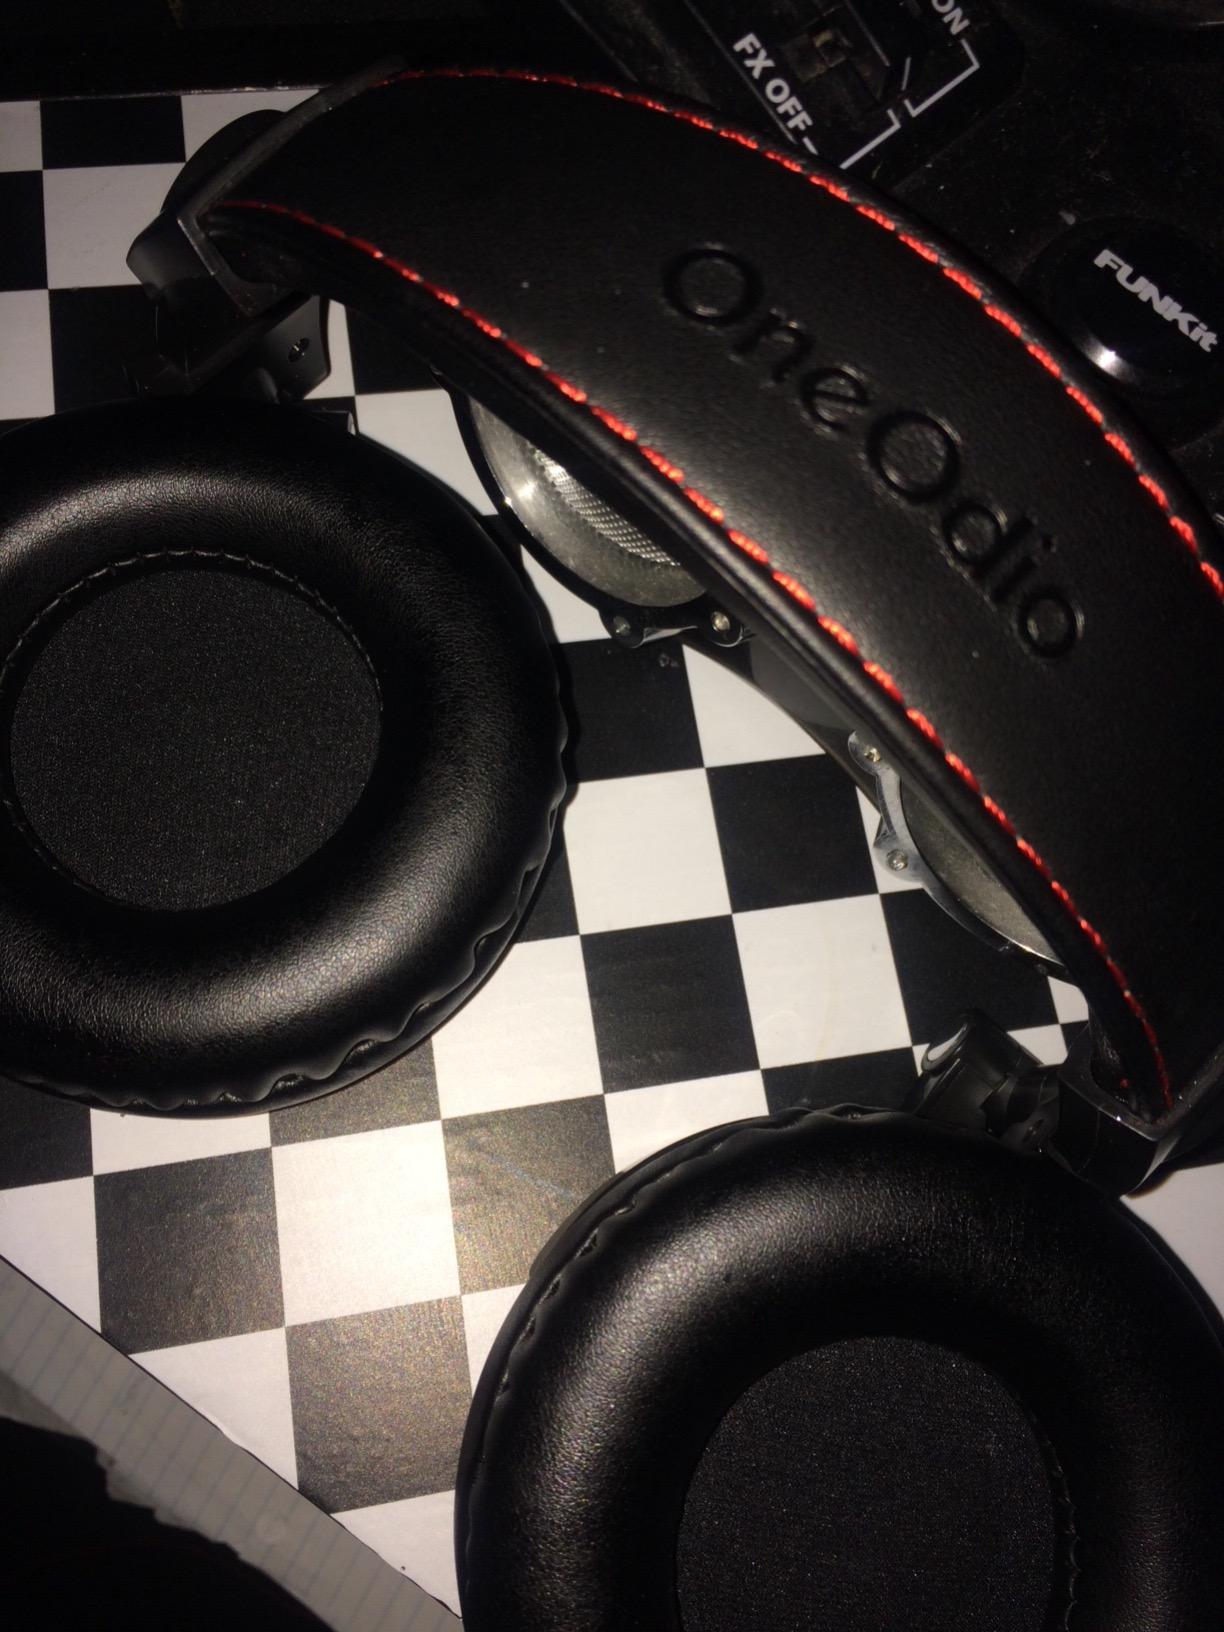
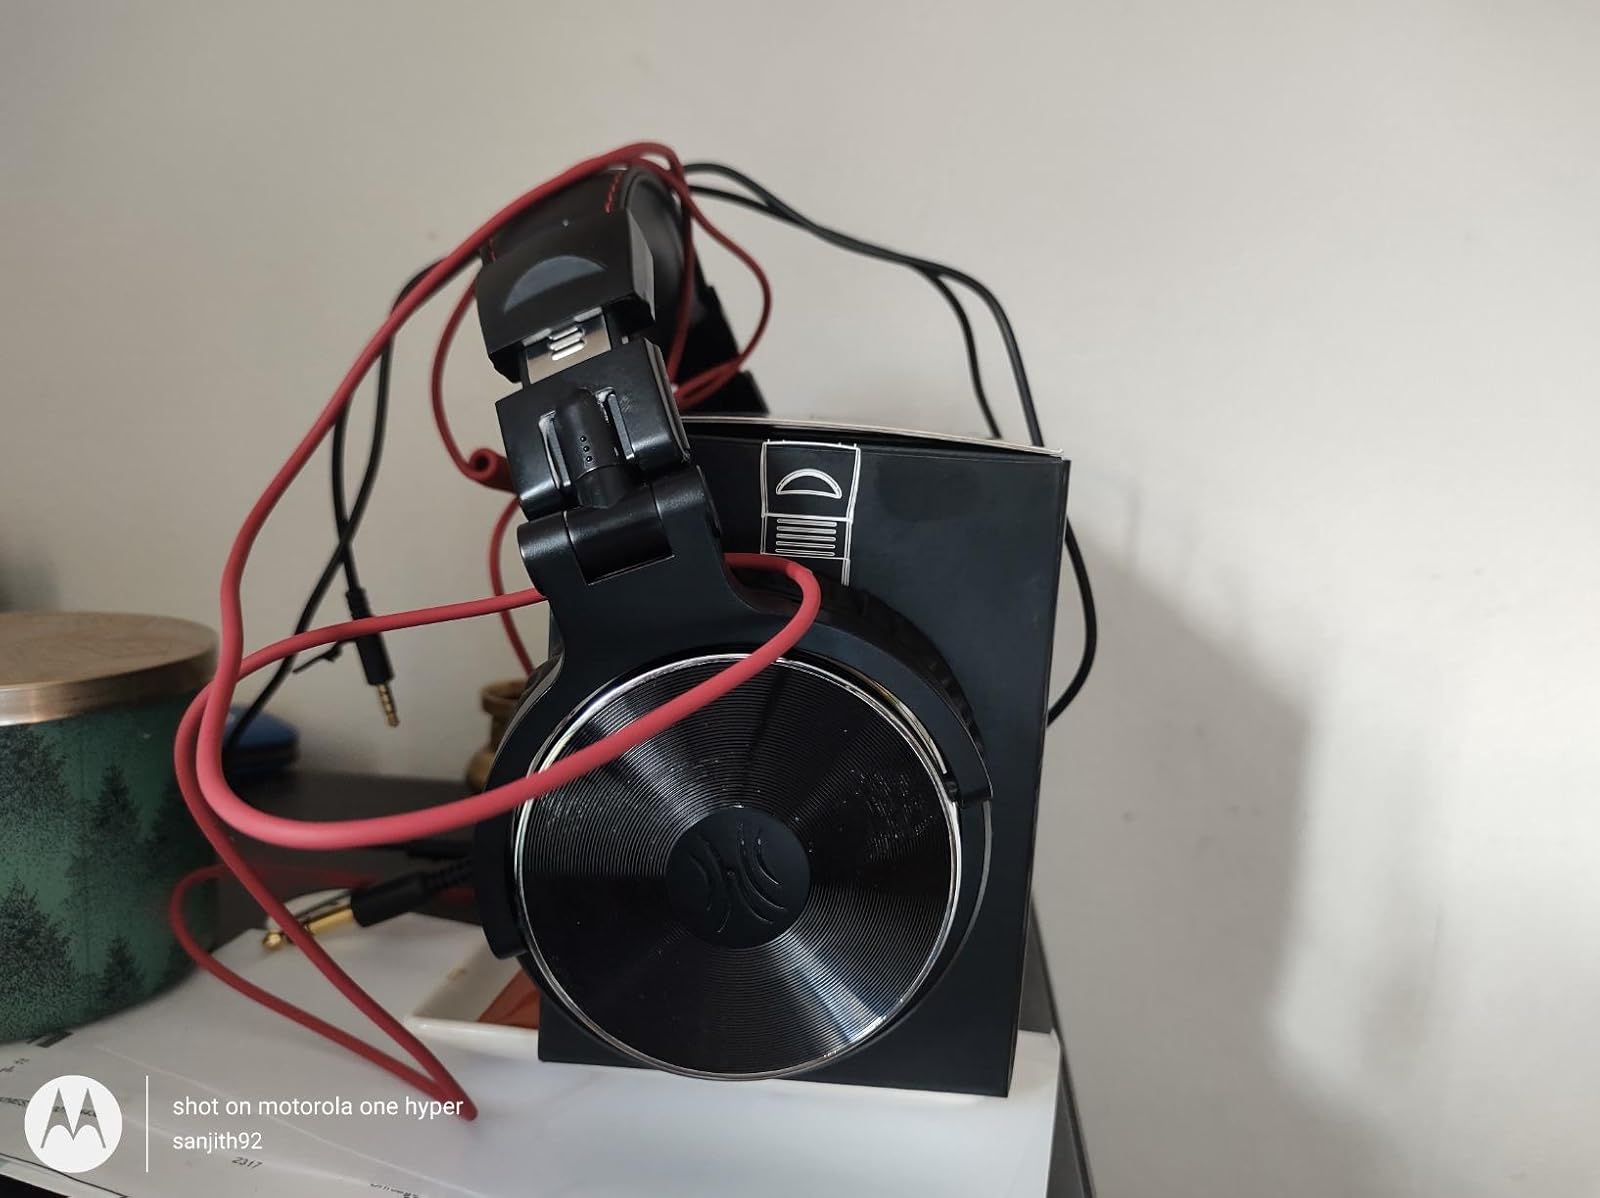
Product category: headphones
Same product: yes